Jérome Polenz

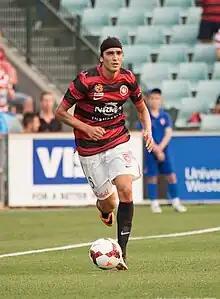
Polenz in action for Western Sydney Wanderers

Jérome Polenz (born 7 November 1986) is a German retired professional footballer who mostly played as a defender.